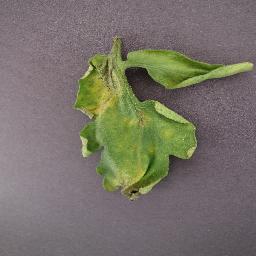
Label: Tomato___Late_blight